Petrodvorets Watch Factory

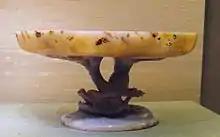
Vase from the Imperial Fabrique of Peterhof

The Petrodvorets Watch Factory is one of the oldest factories in Russia. Founded by Peter the Great in 1721 as the Peterhof Lapidary Works, to make hardstone carvings, since 1945 the factory manufactures the Soviet Pobeda watches and since 1961 it has manufactured the Soviet Raketa watches. In almost 300 years of history, the factory has changed name several times. Petrodvorets is located in Saint Petersburg.